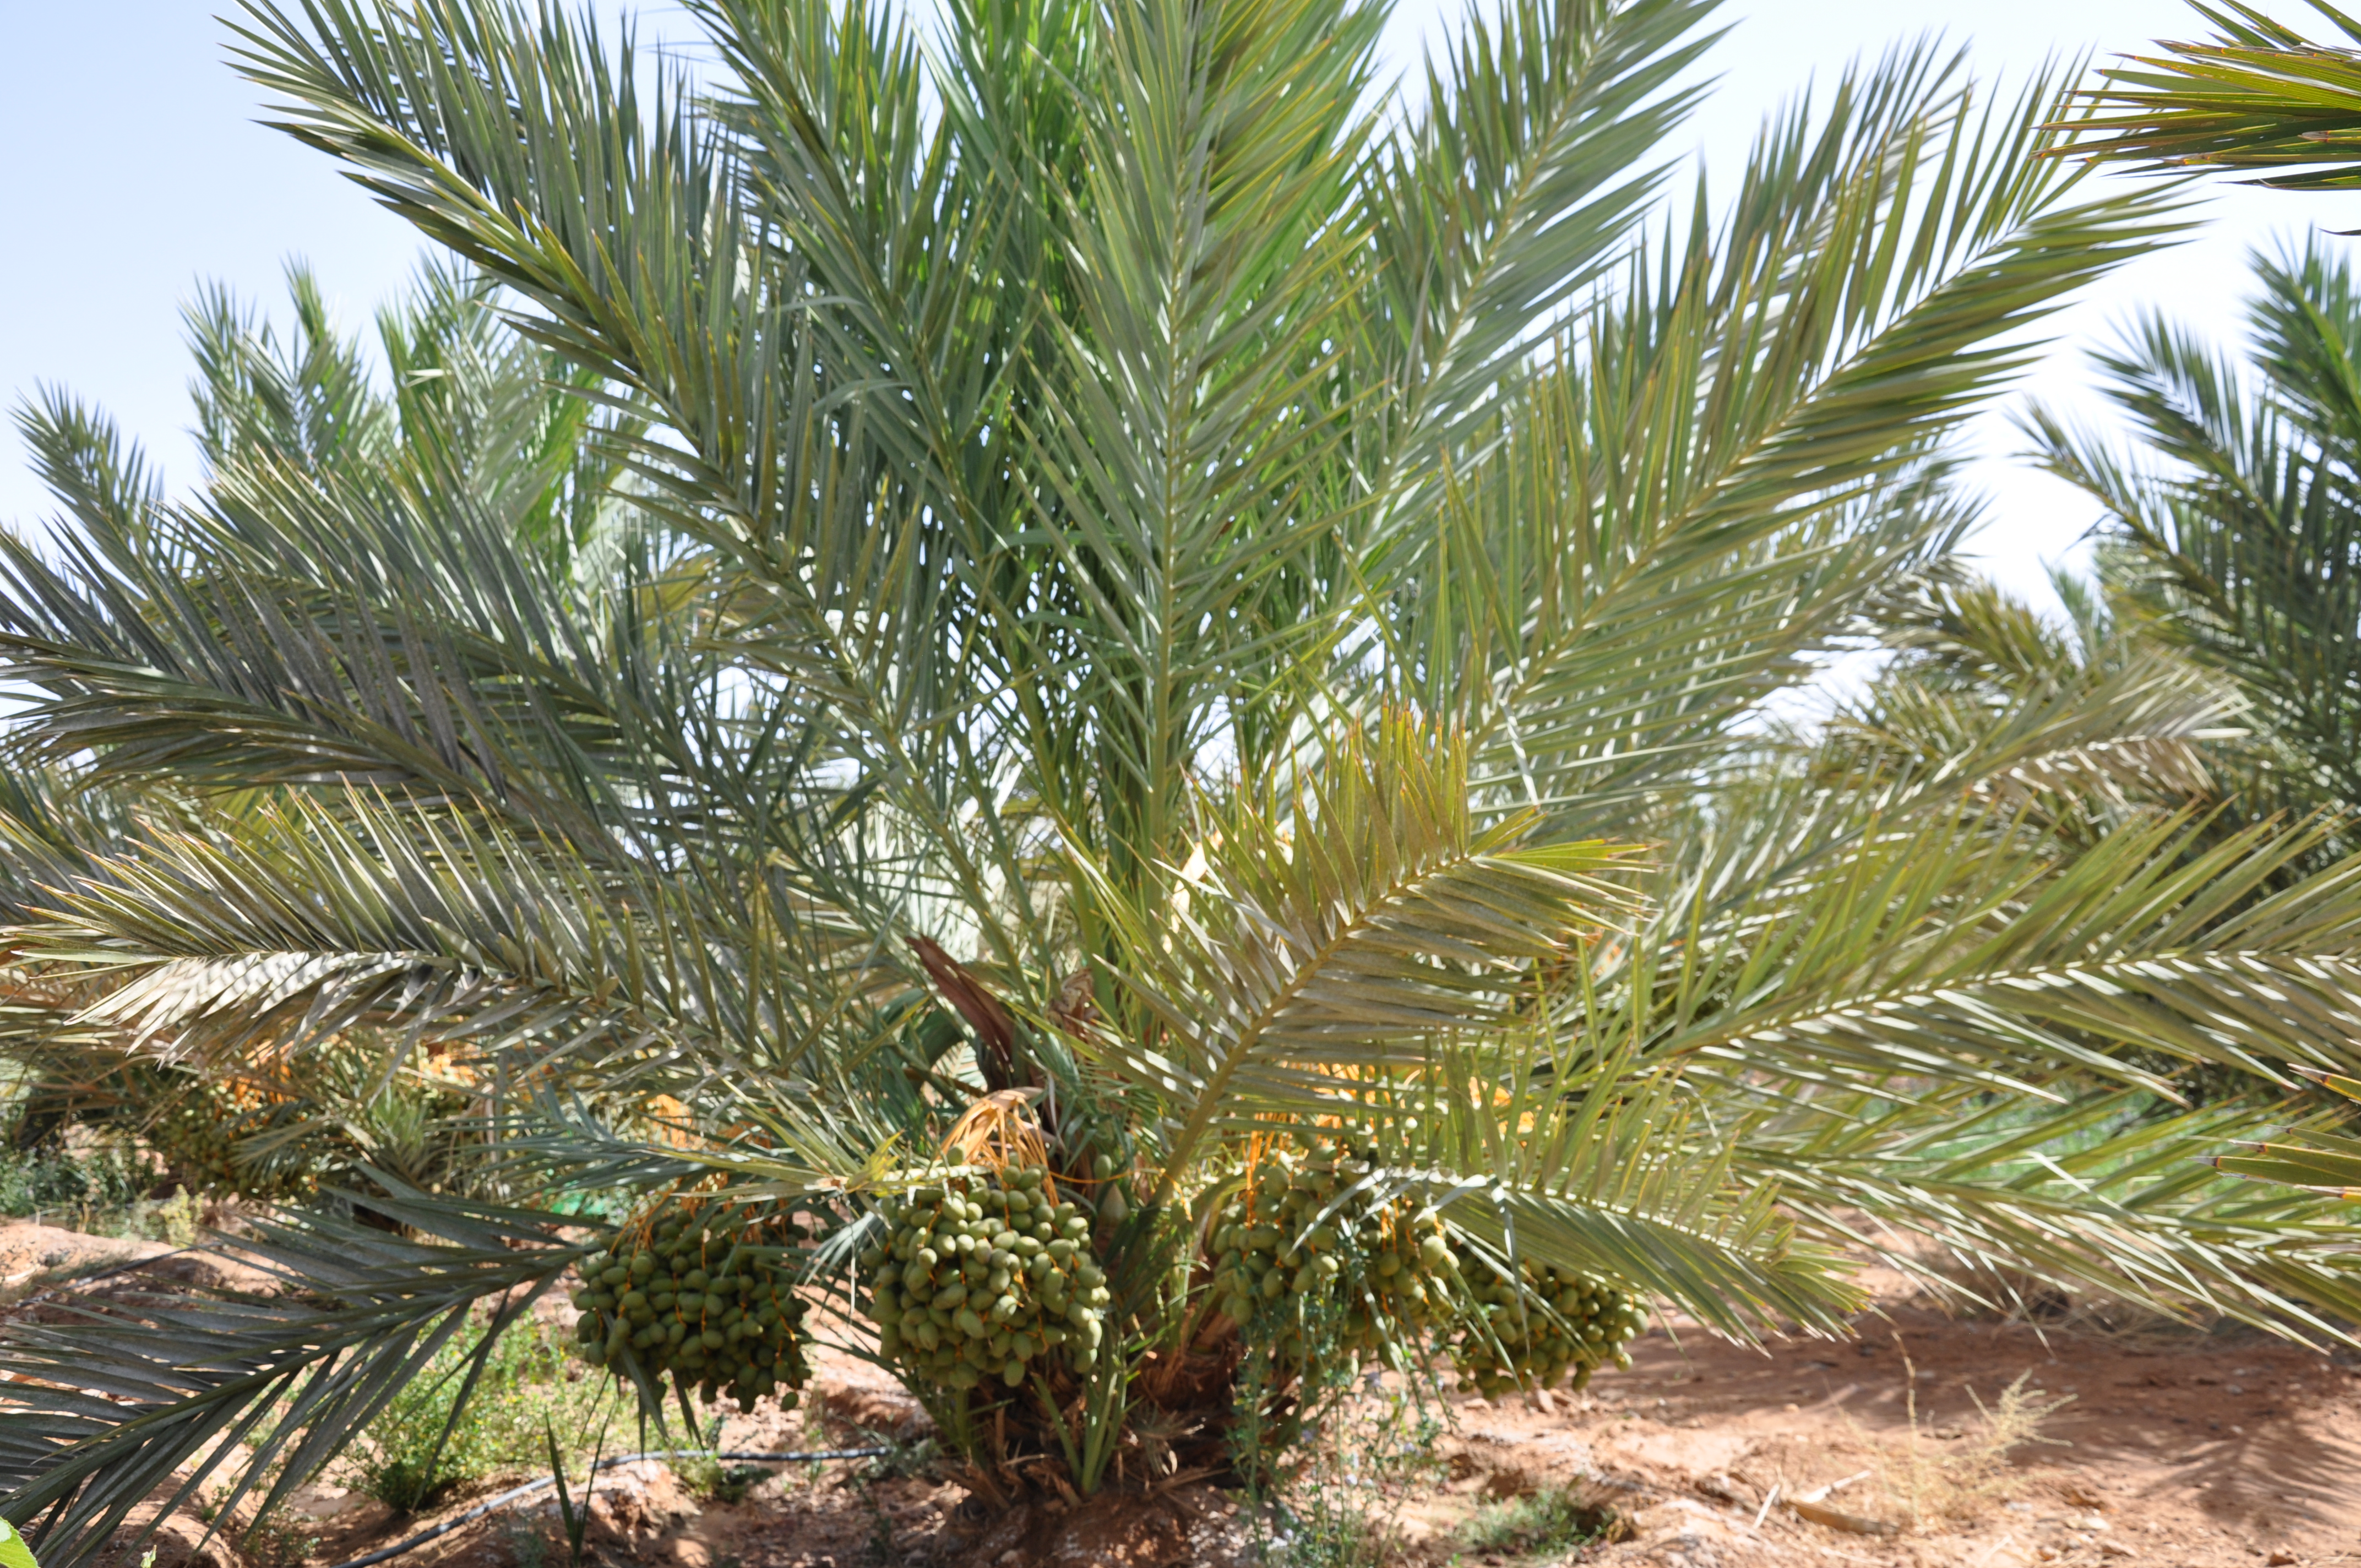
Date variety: Boumajhoul